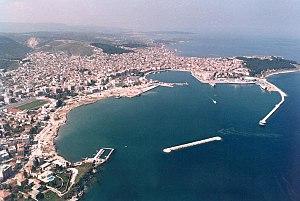
Lesbos est une île grecque de la périphérie d’Égée-Septentrionale, souvent aussi appelée du nom de sa capitale Mytilène.